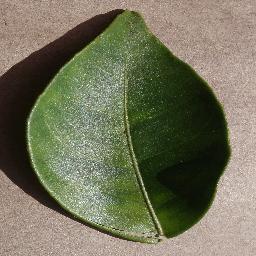
Label: Orange___Haunglongbing_(Citrus_greening)